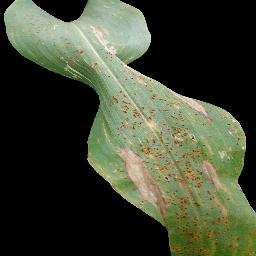
Label: Corn___Common_rust